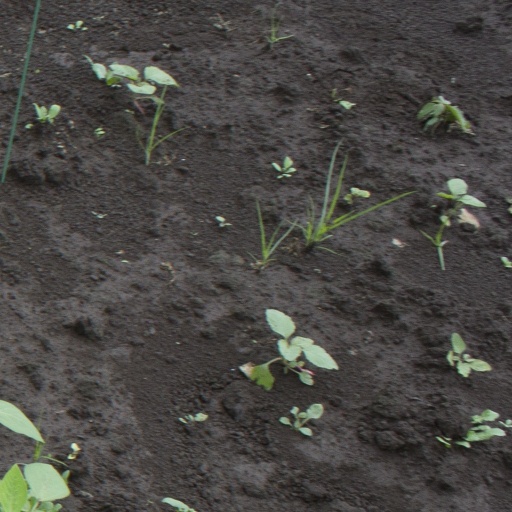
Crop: soybean